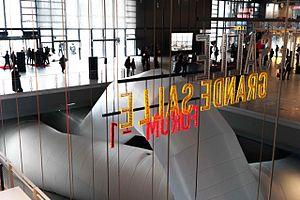
Installation ""Le Train Fantôme"" de Charles de Meaux au Centre Georges Pompidou Paris"
Charles de Meaux est un réalisateur et artiste contemporain, né en 1967. Il est l’un des premiers à avoir travaillé sur l'espace entre les arts plastiques et le cinéma.